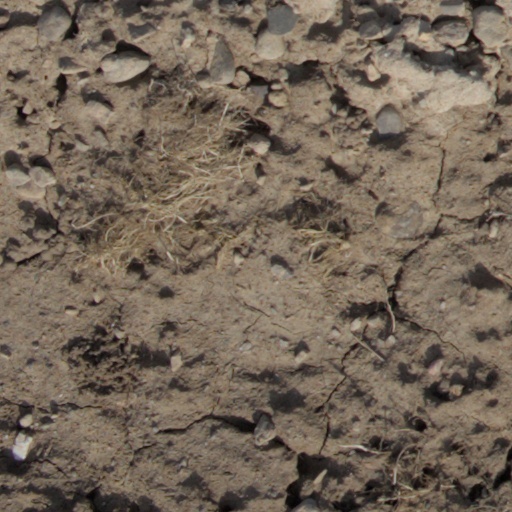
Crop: wheat